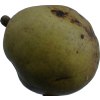
Label: pear